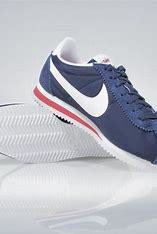
Brand: Nike
Model: Classic Cortez Nylon